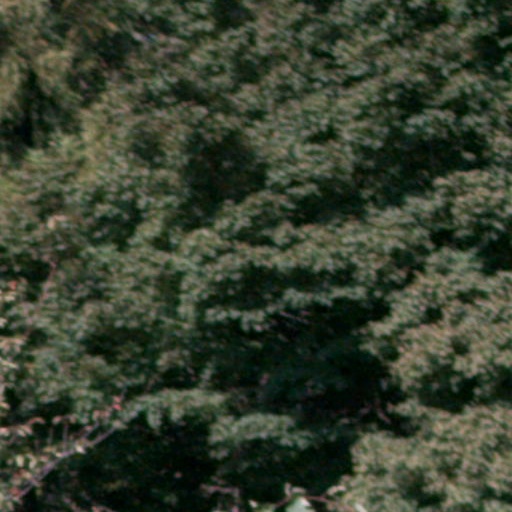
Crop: cassava